The Ivory Grin

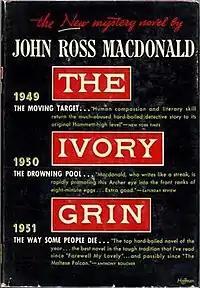
First edition 1952

The Ivory Grin is Ross Macdonald's fourth Lew Archer detective novel, published in April 1952. Like most of Macdonald's, the plot is complicated and takes place mostly in out of the way Californian locations.